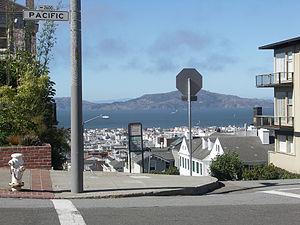
Pacific Heights est un quartier du Nord de San Francisco en Californie. Perché sur une colline, il offre des points de vue sur le Golden Gate Bridge, la baie de San Francisco, Alcatraz et le Presidio. Il s'étend sur 130 blocs entre Presidio Avenue, Van Ness Avenue, California Street et Broadway. Il s'agit d'un quartier résidentiel aisé qui possède deux parcs. Sa population était de 33 115 habitants en 2000. On y trouve les consulats de Russie, Grèce, Égypte, Vietnam, Italie et Indonésie. Le plus ancien bâtiment se trouve au 2475 Pacific Avenue et date de 1853.